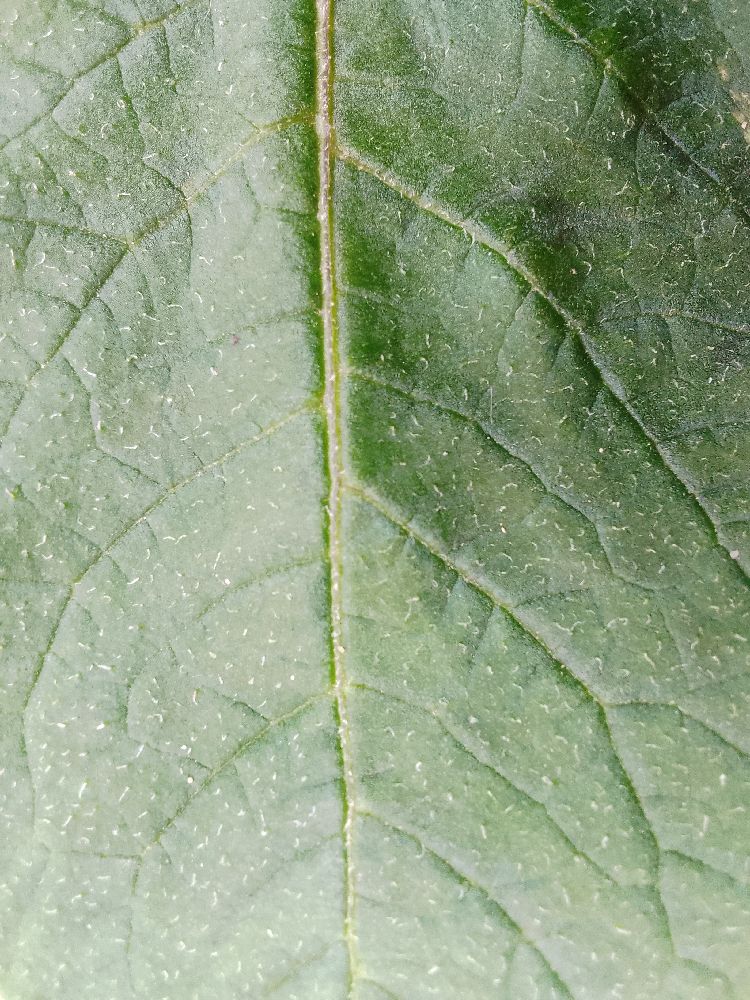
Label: Healthy